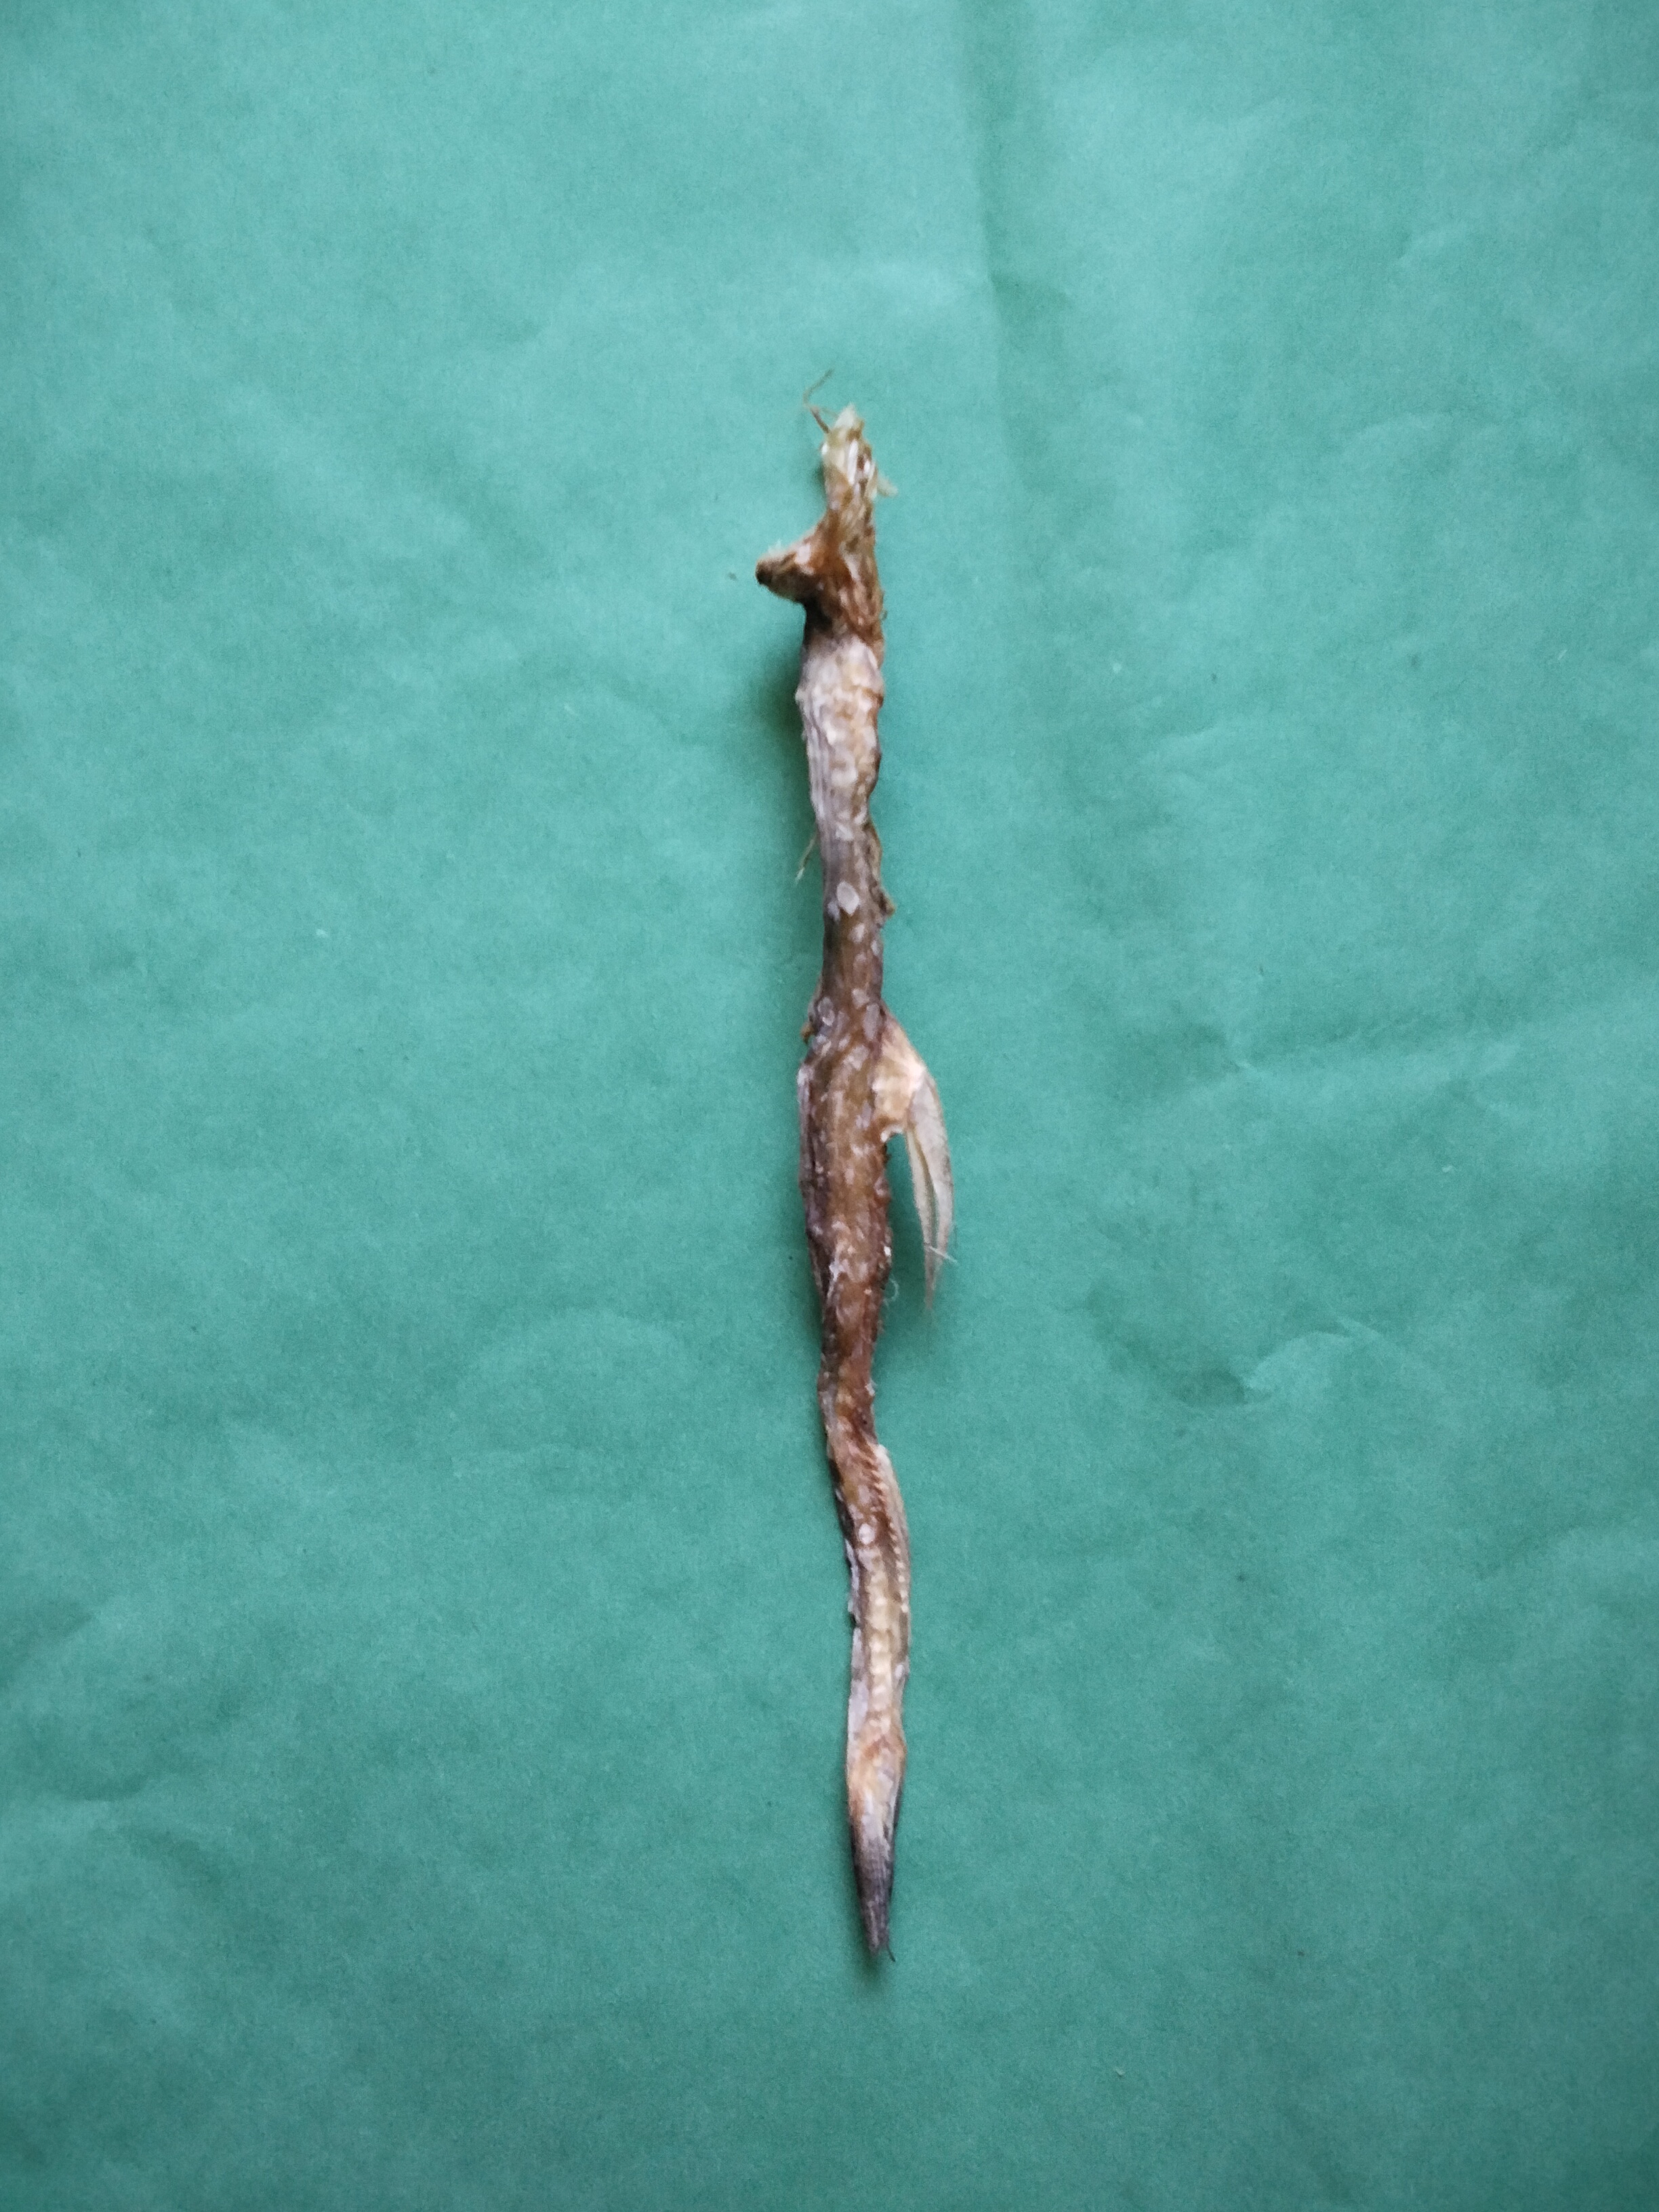
Species: Loitta